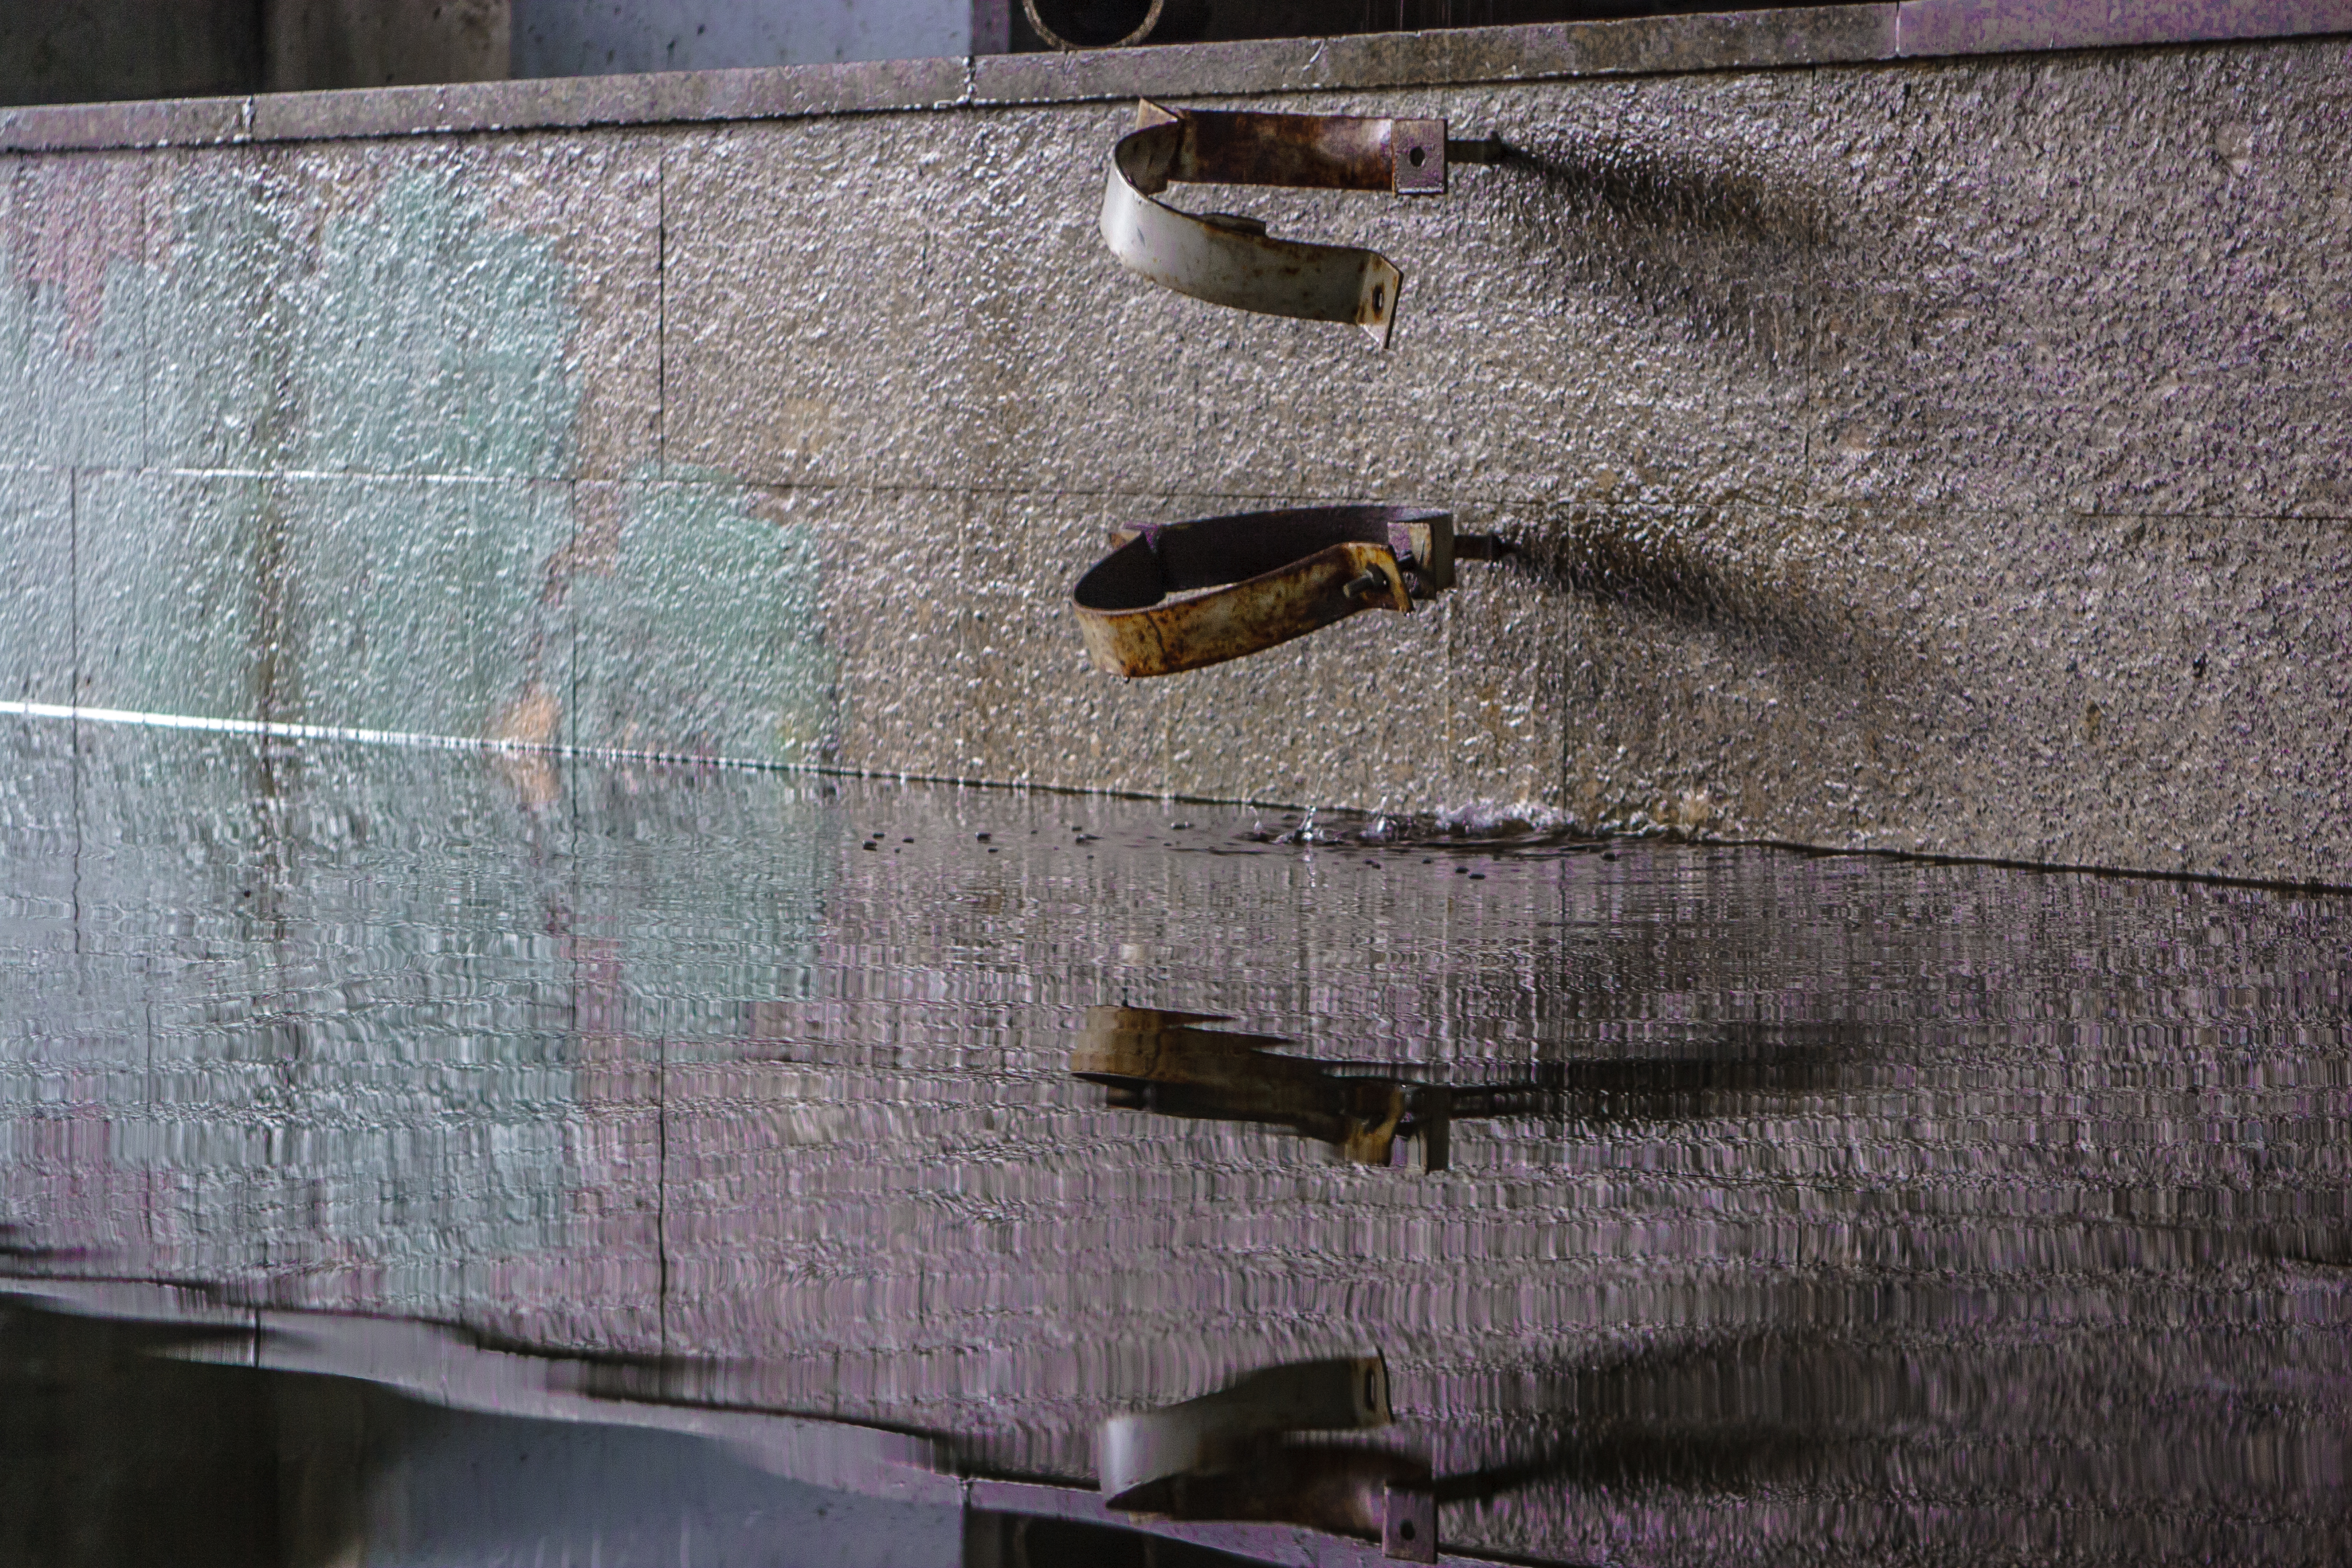
images, wood, grey, door, road surface, concrete, rectangle, brickwork, composite material, metal, pattern, facade, brick, hardwood, flooring, shadow, home door, plank, security, automotive exterior, wood stain, cement, dress shirt, plywood